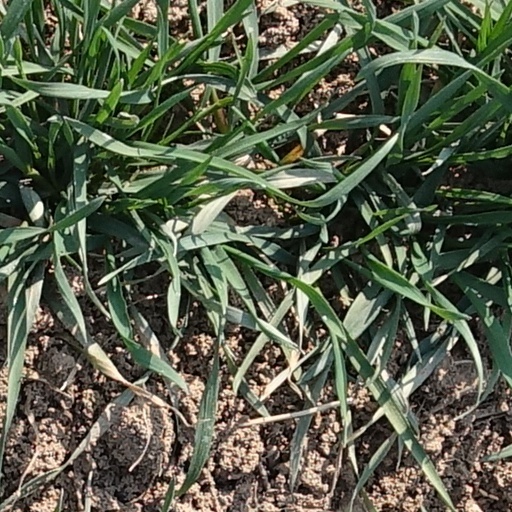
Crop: wheat